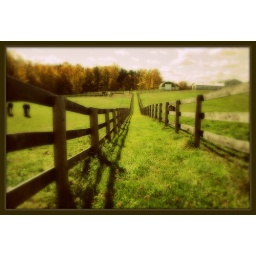
This is just down the road and over a hill from Downey's Farm in Caledon, Ontario.